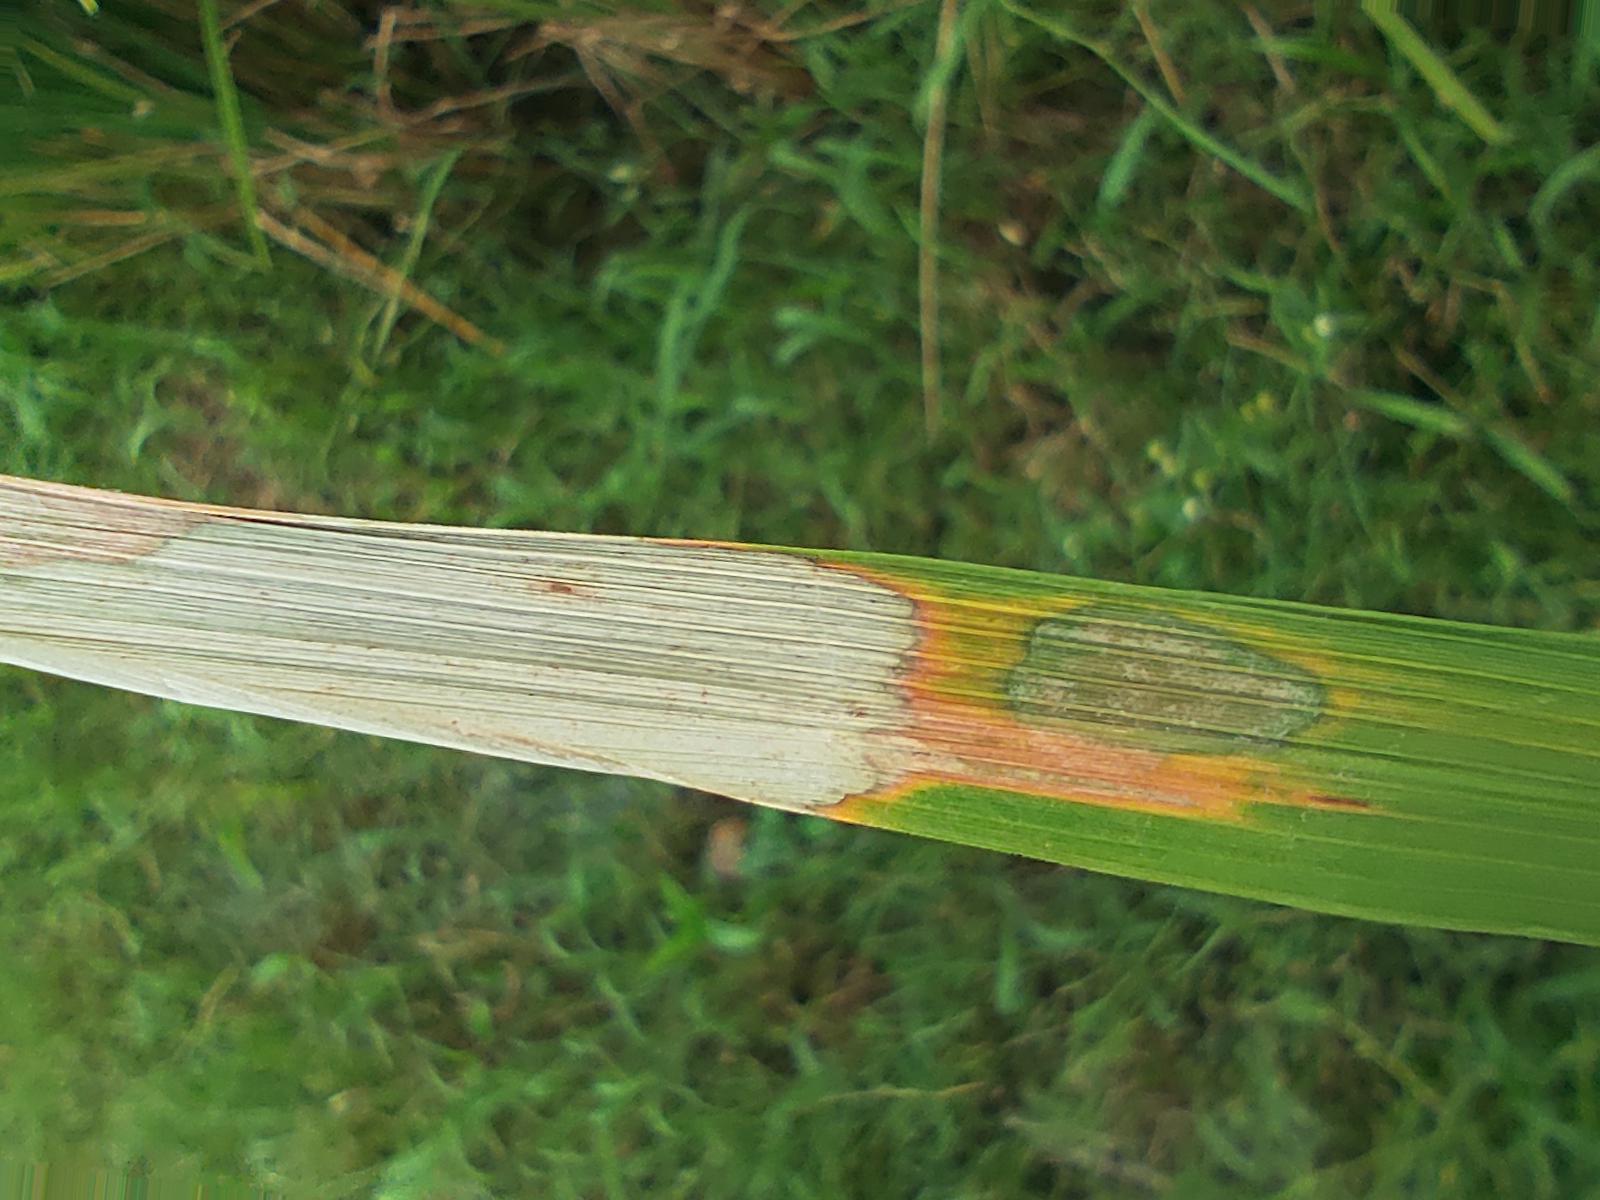
Nhãn: Bệnh Đốm Vằn ( Khô vằn ) ( Sheath Blight )